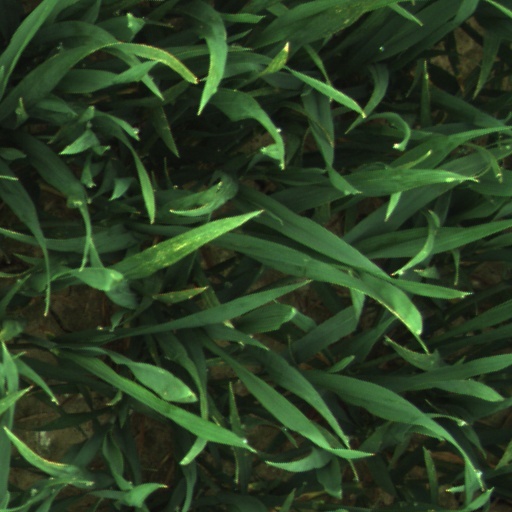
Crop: wheat